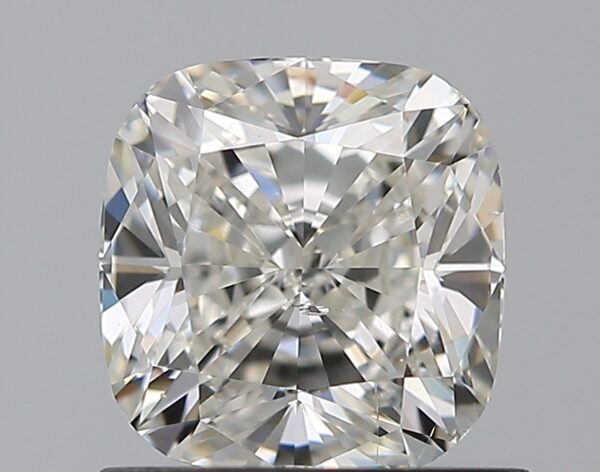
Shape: cushion
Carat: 1.01
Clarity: SI2
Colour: H
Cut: EX
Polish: EX
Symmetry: EX
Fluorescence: N
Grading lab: GIA
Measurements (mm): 5.7 x 5.5 x 3.83